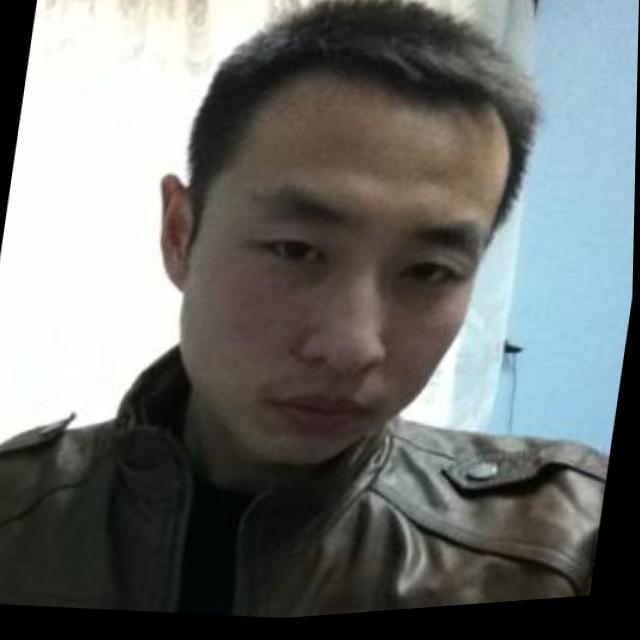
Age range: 21-44